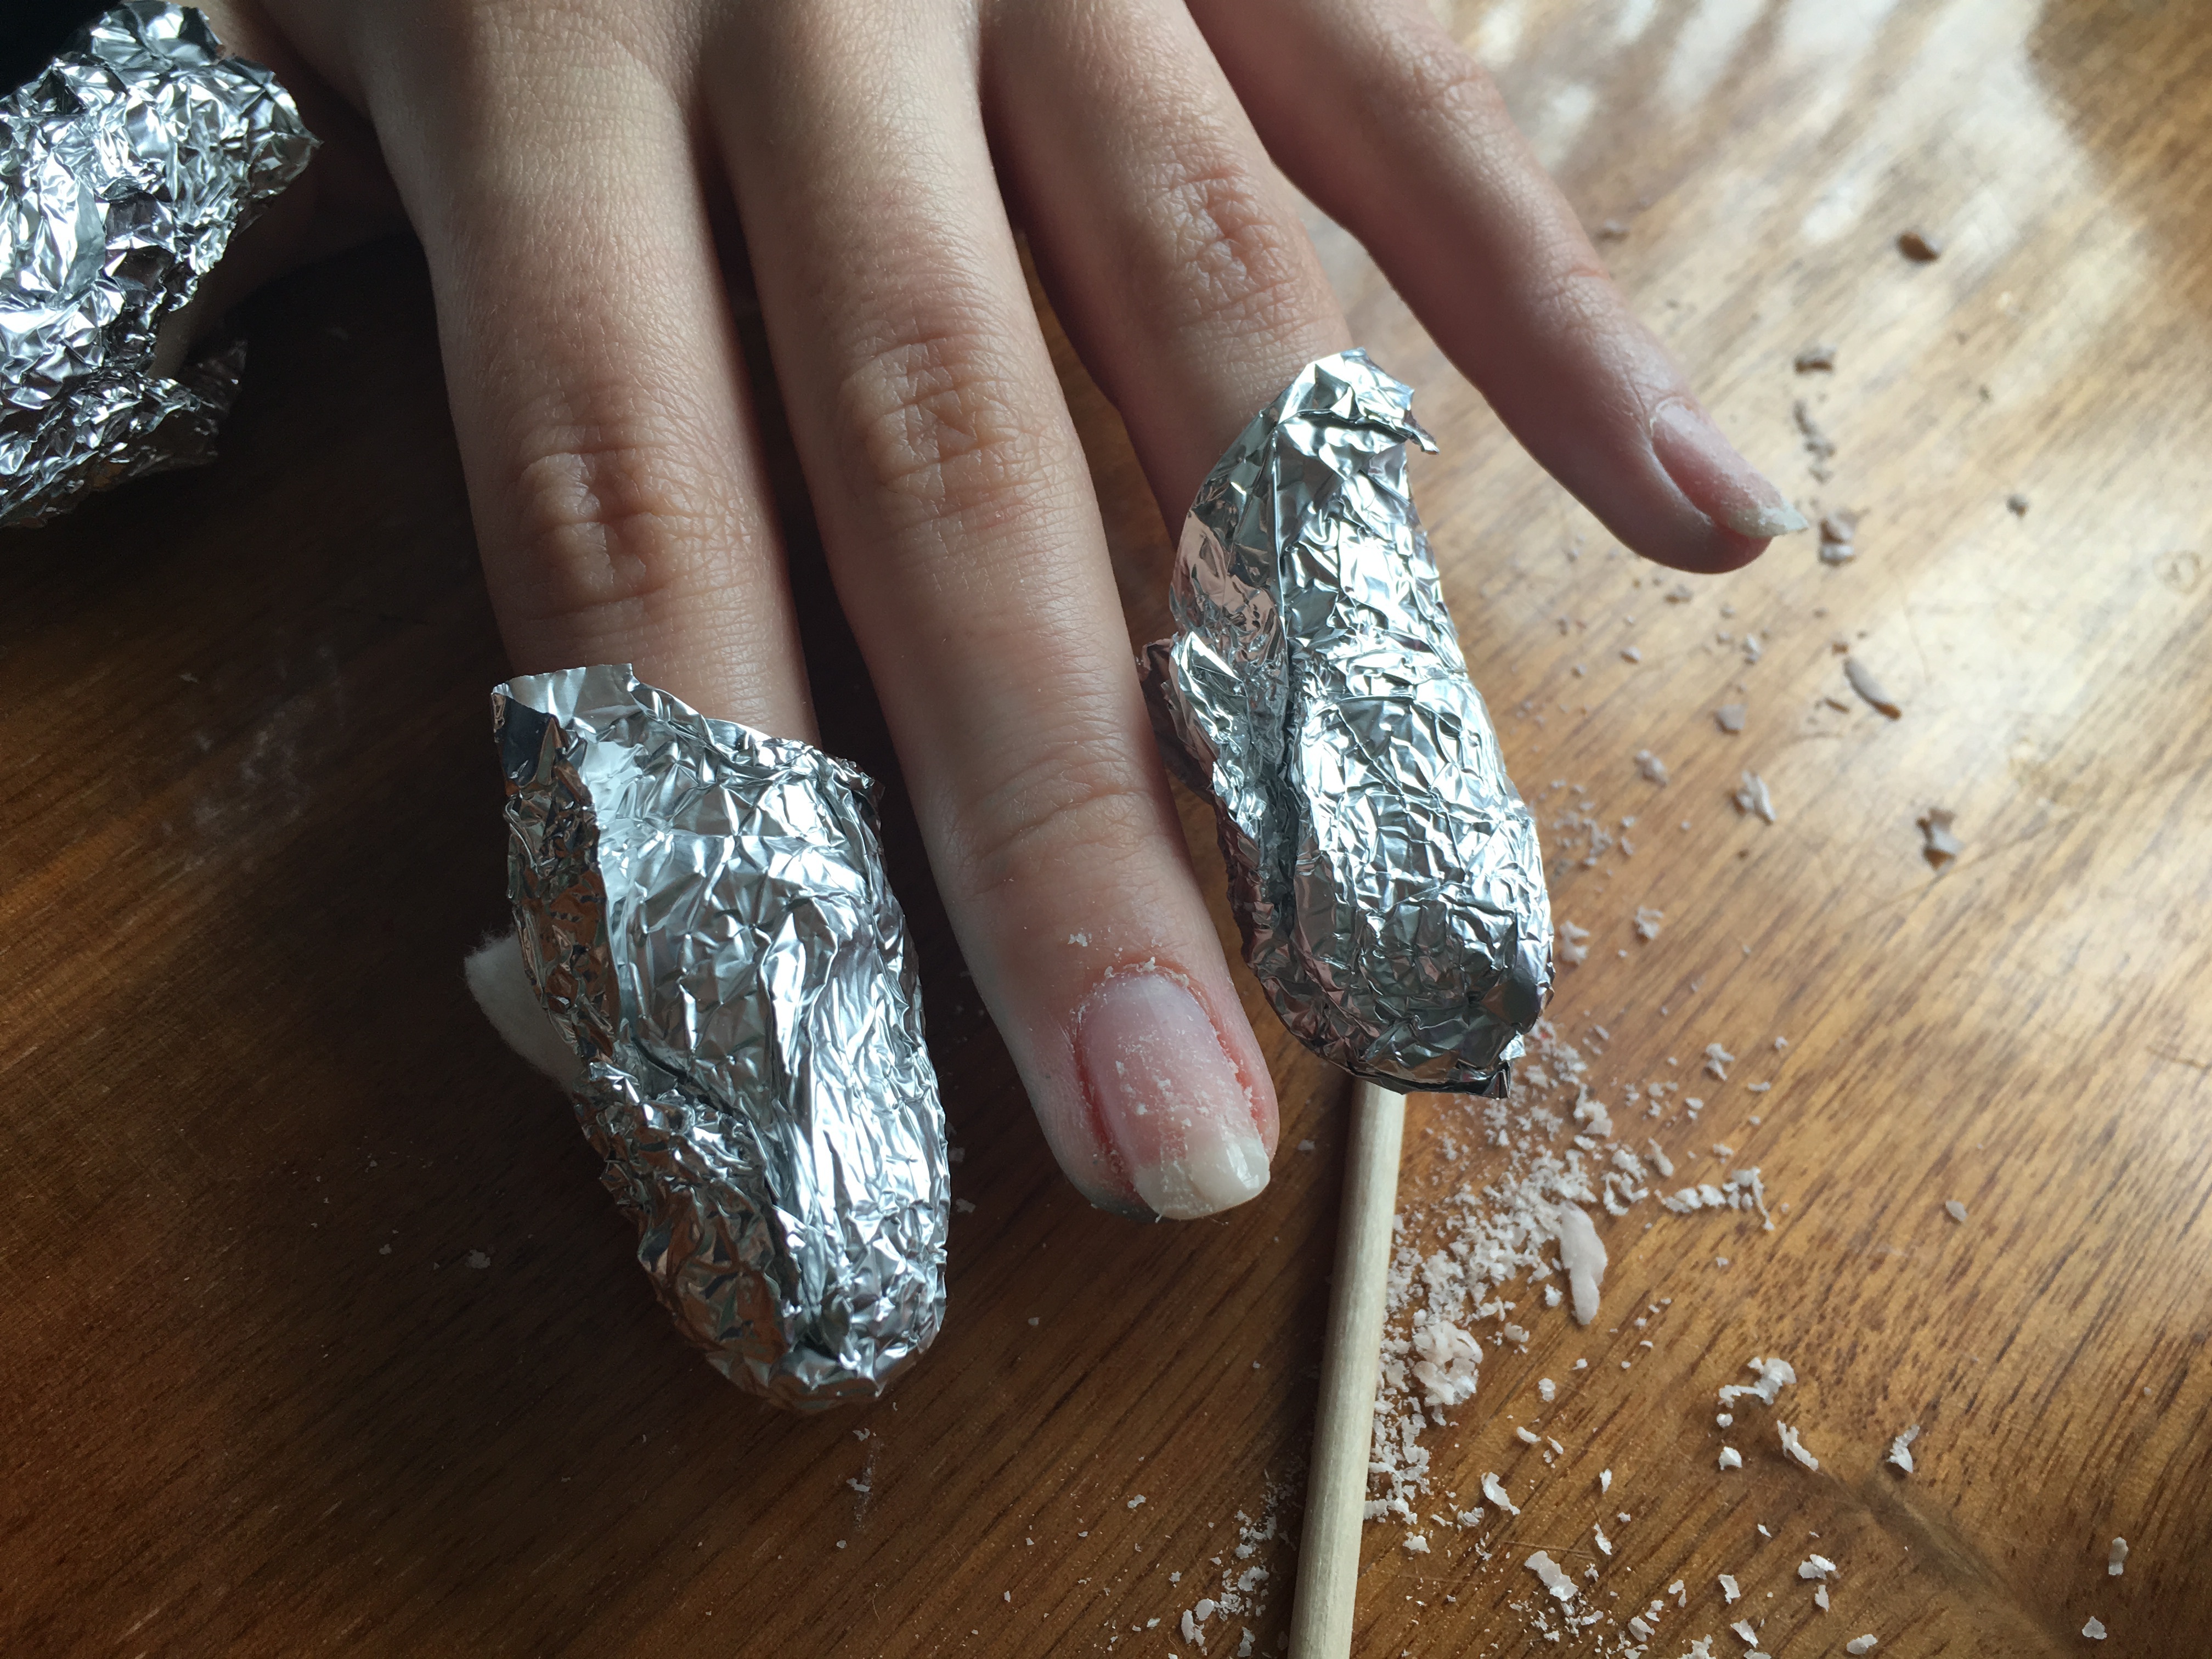
hand, wood, finger, paint, nail, painting, manicure, nail polish, hands, hybrid, nails, beautician, cosmetics, the hand, varnish, hybrids, toenail, hybrid lacquer, the palm of your hand